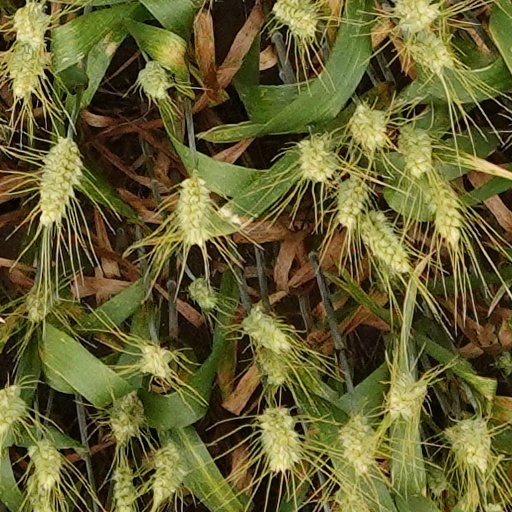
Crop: wheat